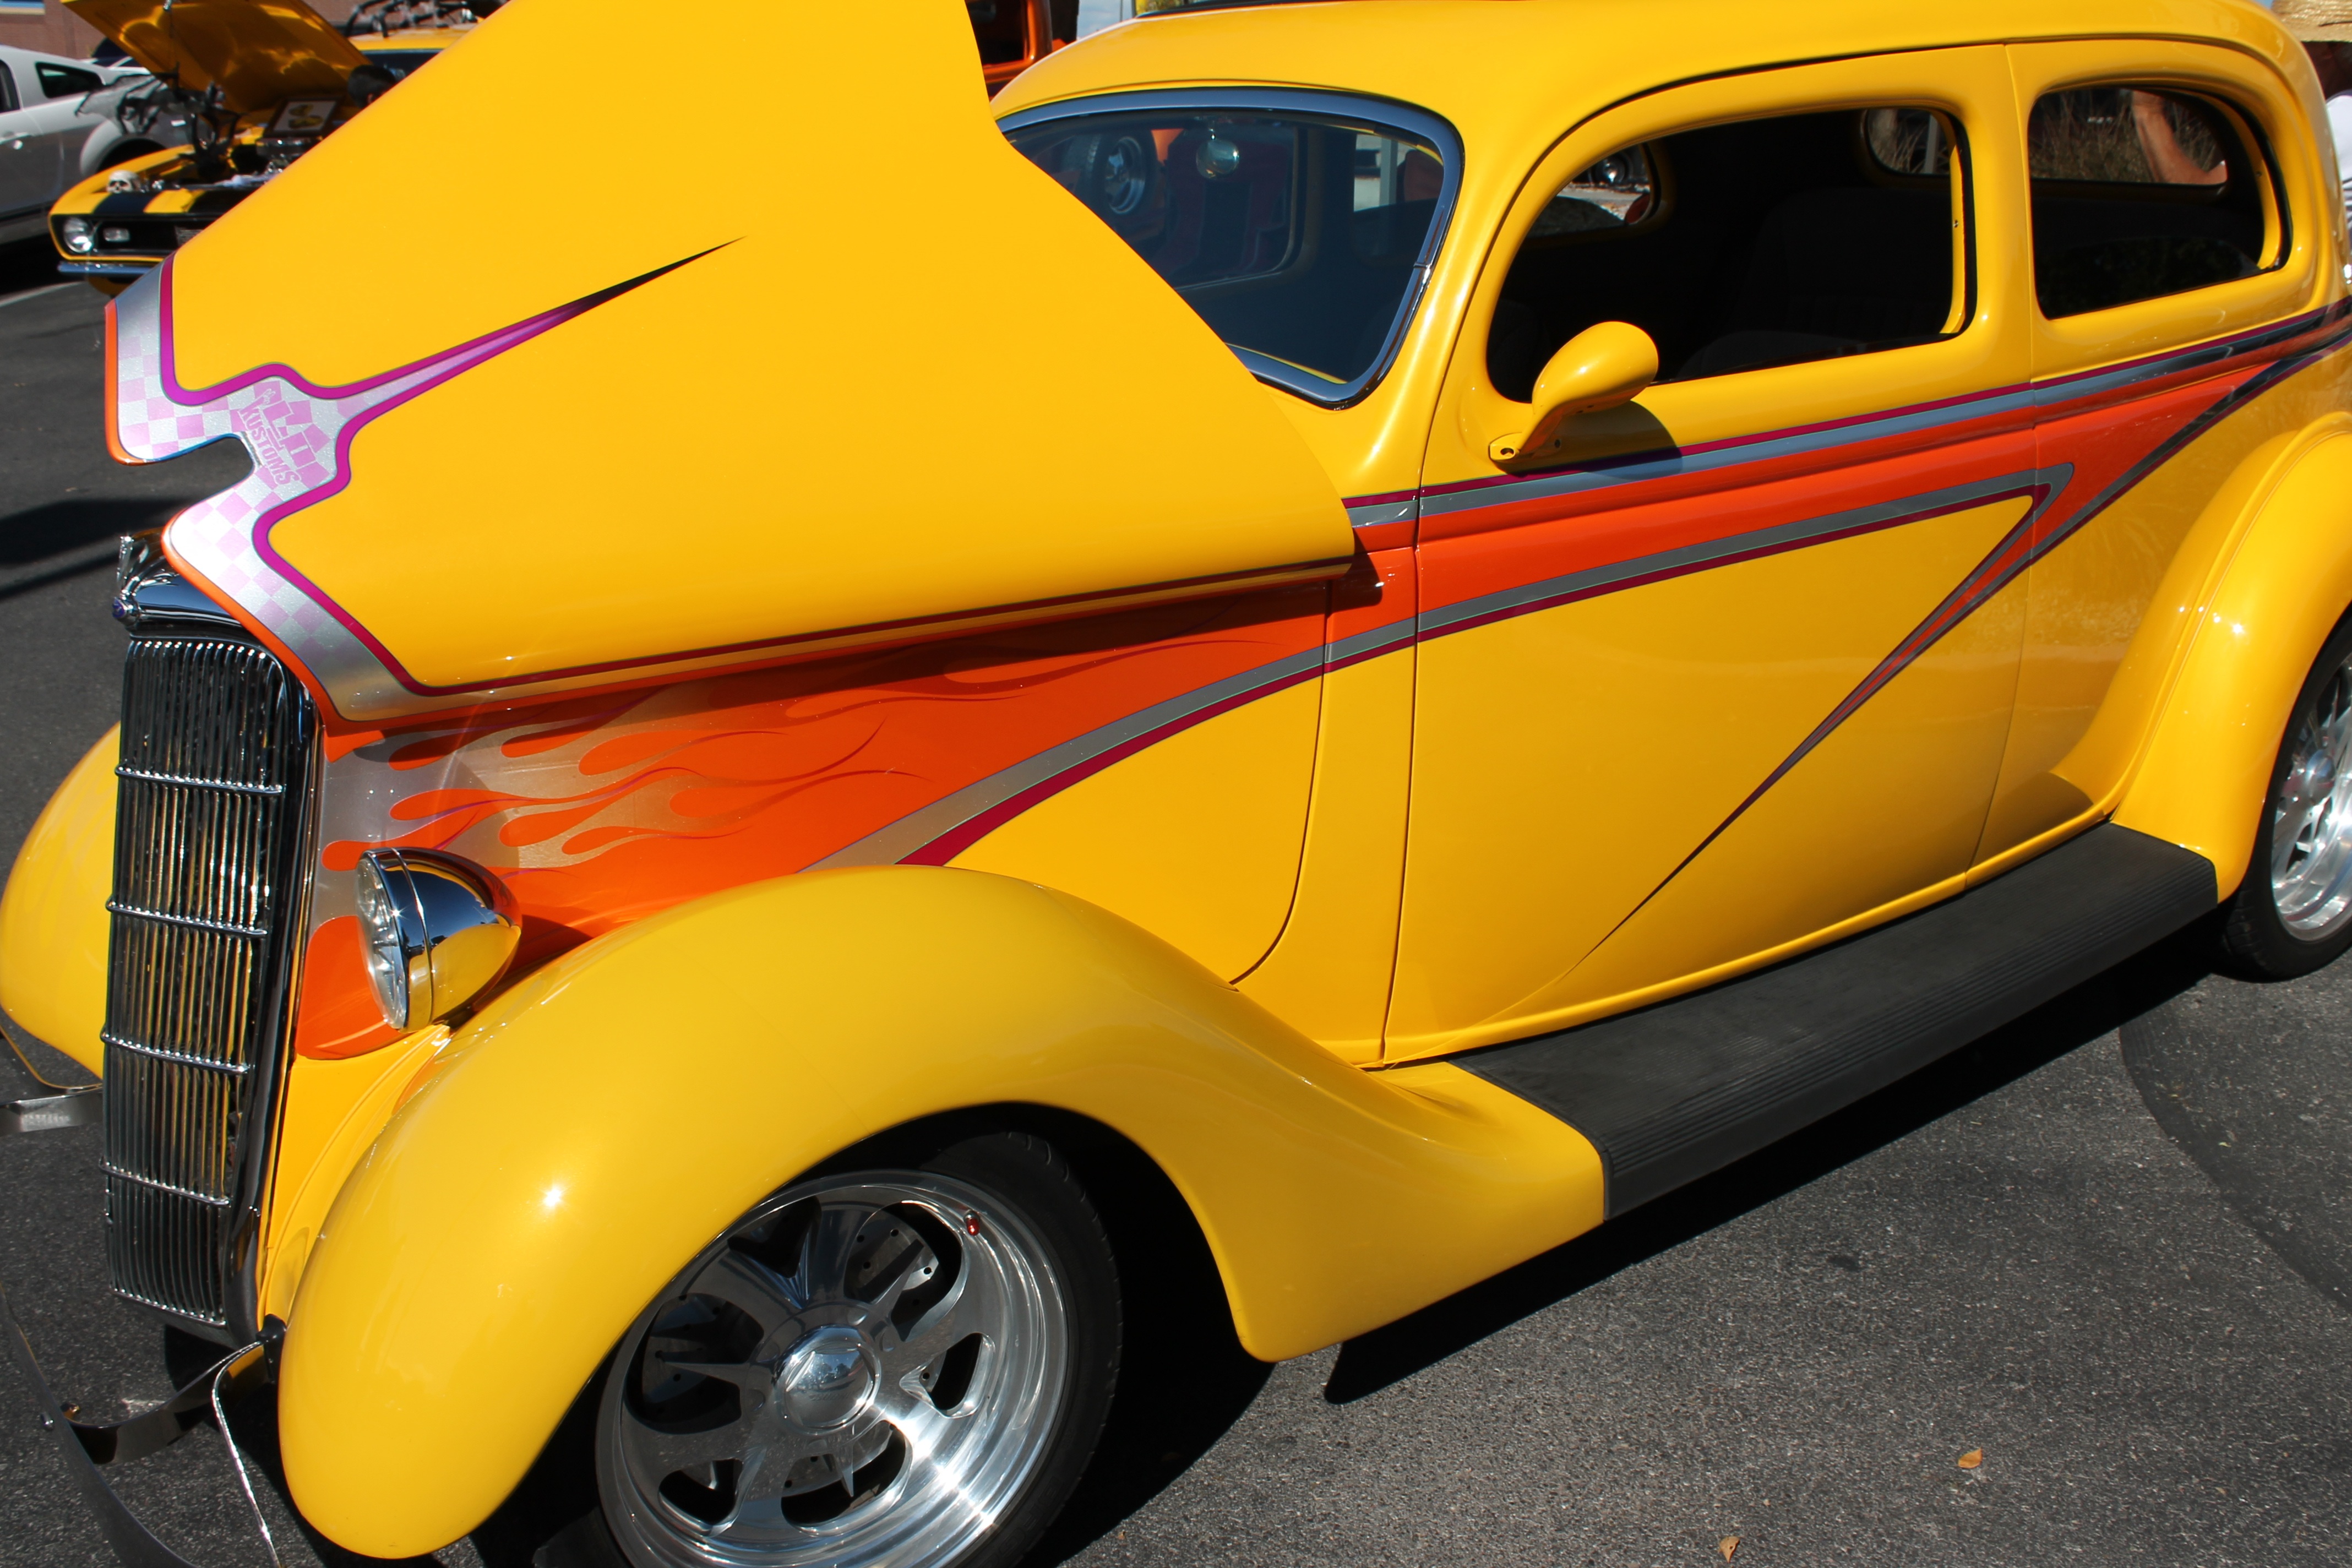
car, vintage, wheel, automobile, transportation, vehicle, drive, auto, colorful, yellow, old car, automotive, motor vehicle, vintage car, chrome, sedan, classic, mechanic, dealer, maintenance, showroom, antique car, car driving, driving car, car show, hot rod, auto show, land vehicle, car sales, dealership, automobile make, automotive exterior, automotive design, custom car, antique car show, car dealer, leasing, custom painting, custom design, custom car design, vehicle show